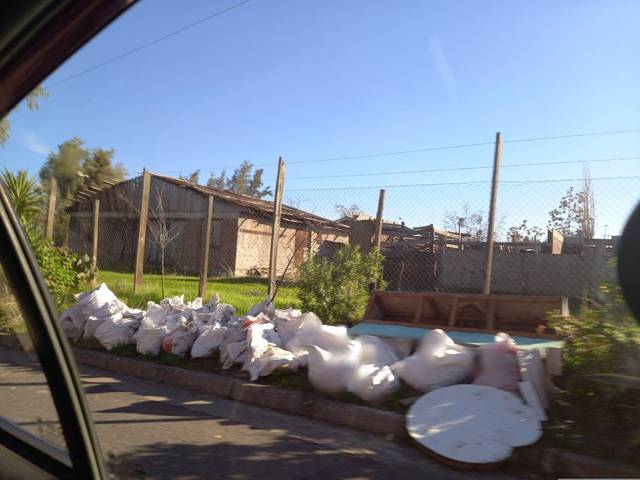
Region: Chile
Coordinates: -33.59, -70.574